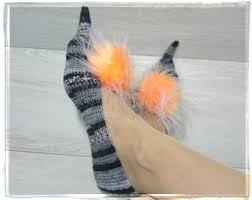
Label: Ballet Flat